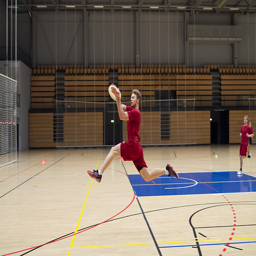
a man catches a firsbe while playing on a basketball court
A man that is jumping in the air holding a frisbee.
a person jumping in the air to catch a frisbee
A man plays Frisbee with some other people in a gymnasium.
A man walking across a court holding a white frisbee.